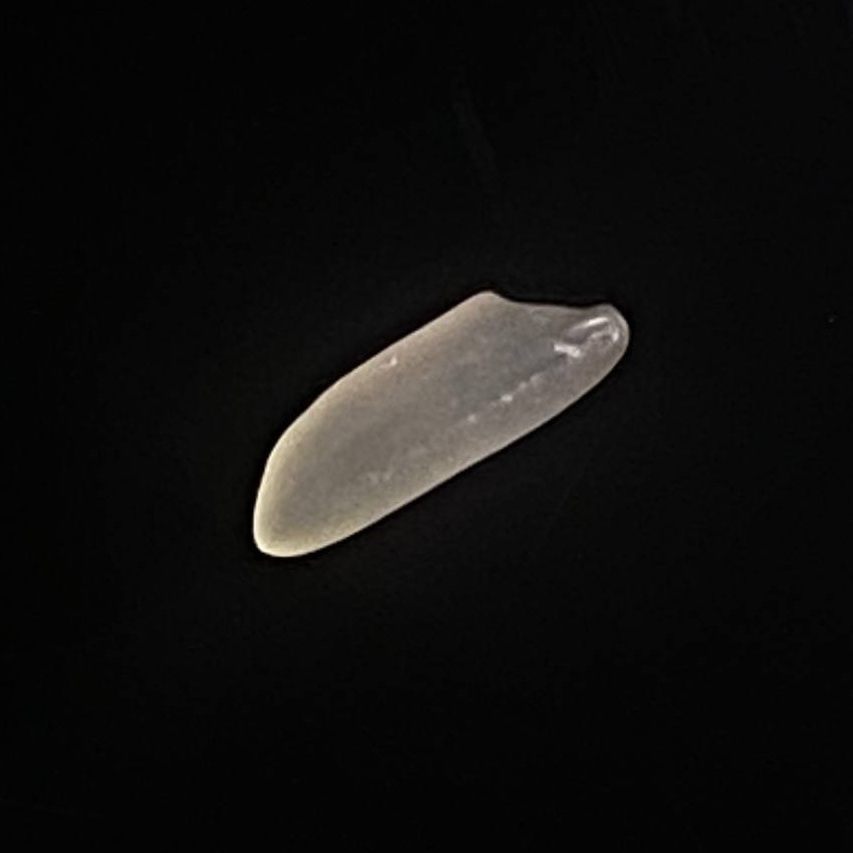
Rice variety: Najirshail